João Maria (monk)

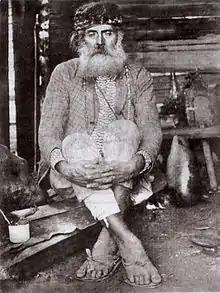
João Maria de Jesus in 1898

It was said he could cure a person simply by praying for their health and prescribing a tea from a common herb called "monk's broom".